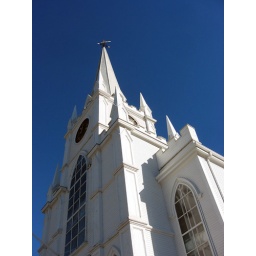
There are alot of towering churches in New England. This church has some Tiffany stained glass windows.